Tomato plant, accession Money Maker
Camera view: tilt-top (135 deg); turntable rotation: 150 degrees
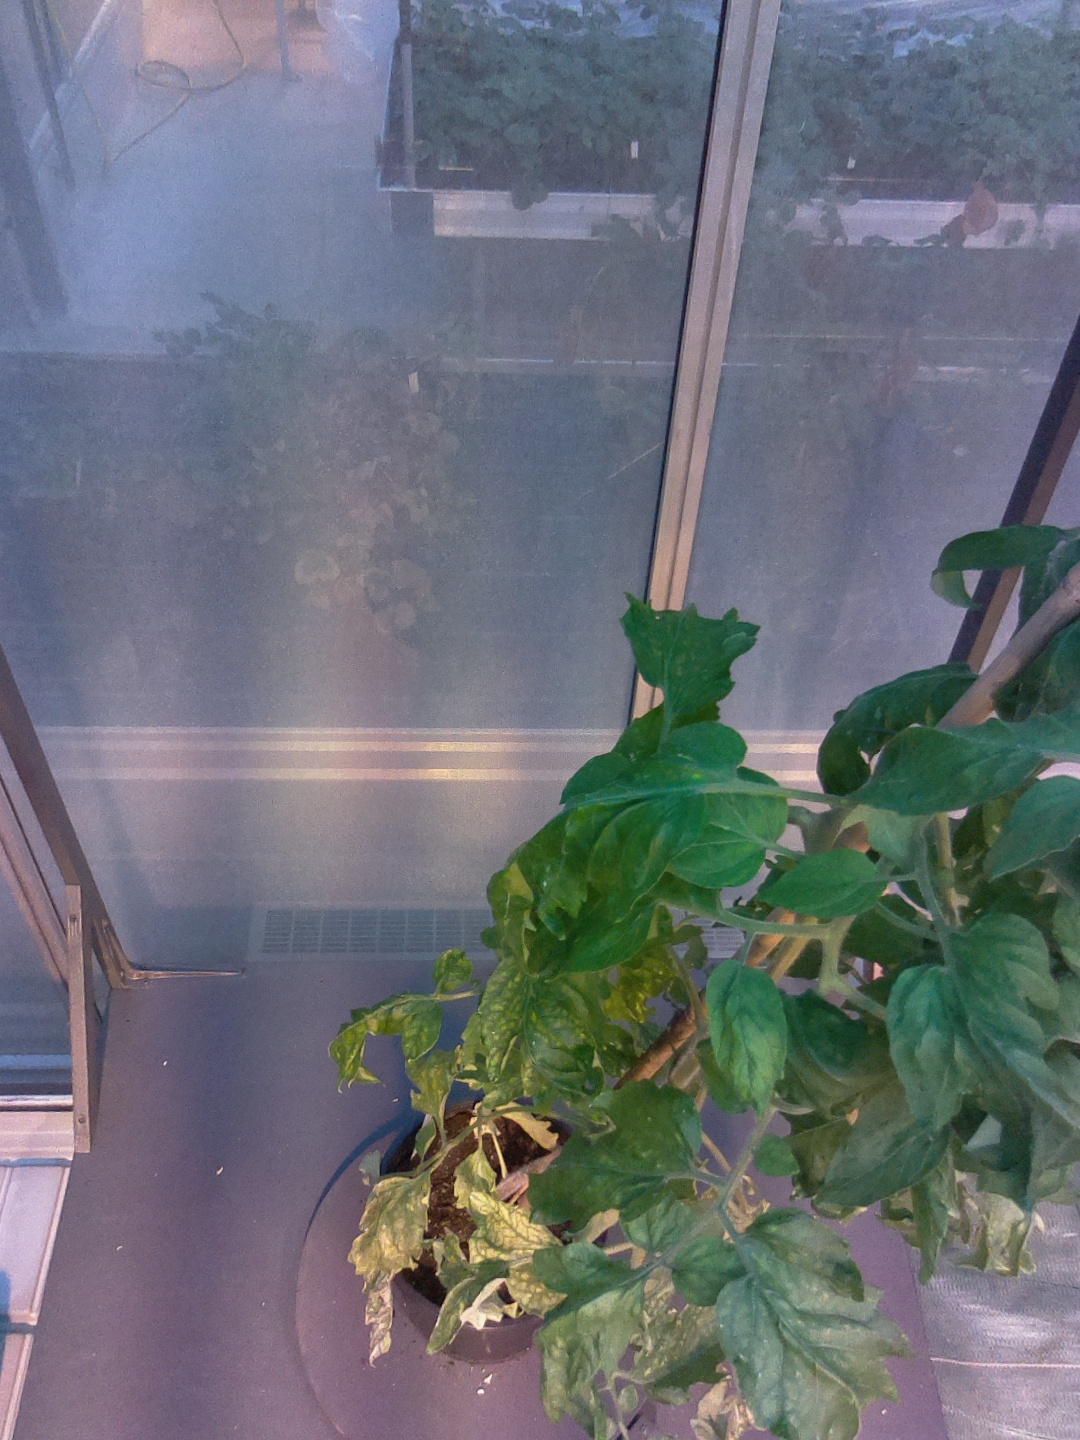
BBCH growth stage 70: Fruits at the main stem or branches visibles